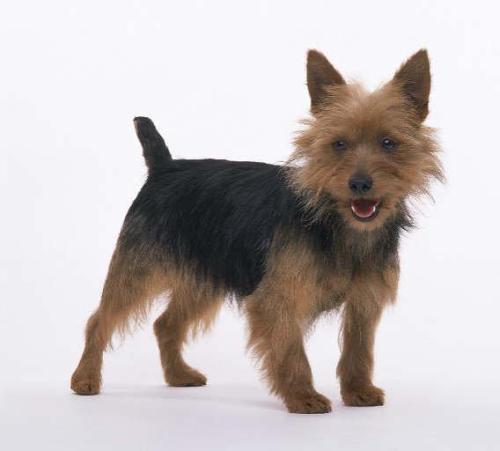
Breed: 202-n000020-Australian_terrier